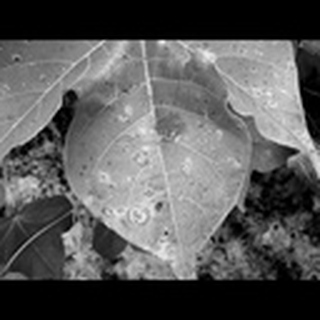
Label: cotton_target_spot